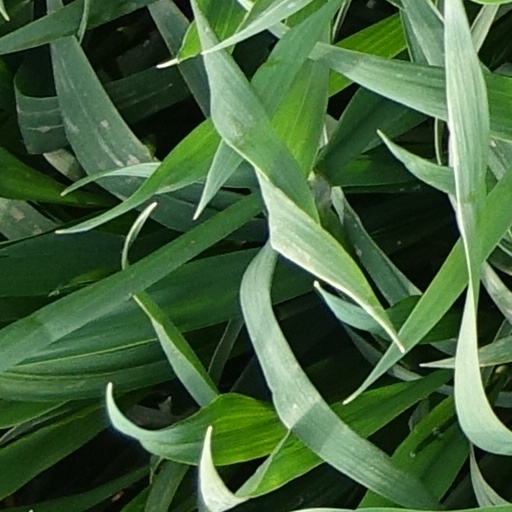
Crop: wheat